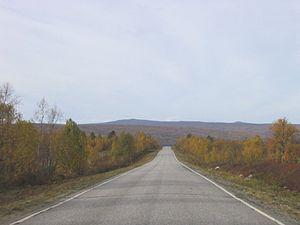
Les Routes principales sont des routes qui, avec les routes nationales et les routes régionales, forment le réseau routier finlandais et permettent les déplacements en province.